Qantas

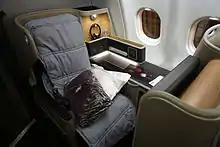
Qantas Business Suite on all Boeing 787, Airbus A330 and selected Airbus A380 aircraft

It offers 14 individual suites in a 1–1–1 layout. The seats face forward for takeoff, but can rotate to the side for sleeping and dining with 83.5in seat pitch (extending to a 212 cm fully flat bed) and a width of . Each suite contains a widescreen monitor. In addition to AC power outlets, USB ports are also offered. Passengers are also able to utilise the lounge on the upper deck. Complimentary access to both the first class and business class lounges (or affiliated lounges) is offered as well.